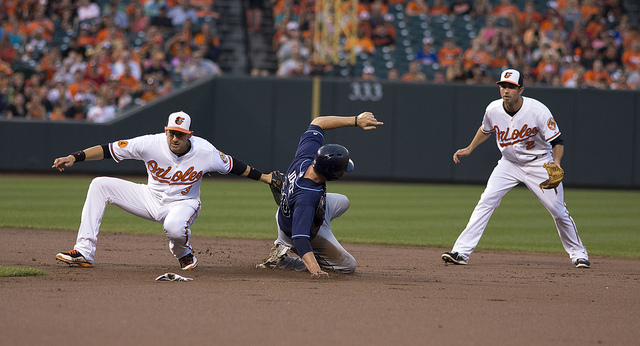
user: Given an image and a question. Answer the question in a short answer. Question: What is the guy on the ground doing? Short Answer:
assistant: slide